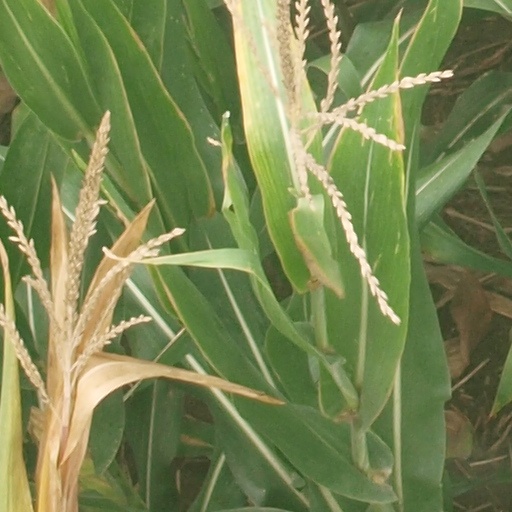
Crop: maize; corn